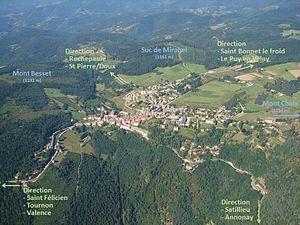
Vue aérienne commentée du village de Lalouvesc en ardèche
Lalouvesc est une commune française, située dans le département de l'Ardèche en région Auvergne-Rhône-Alpes. Haut lieu spirituel, Lalouvesc est un des lieux de pèlerinage les plus importants de l'Ardèche.